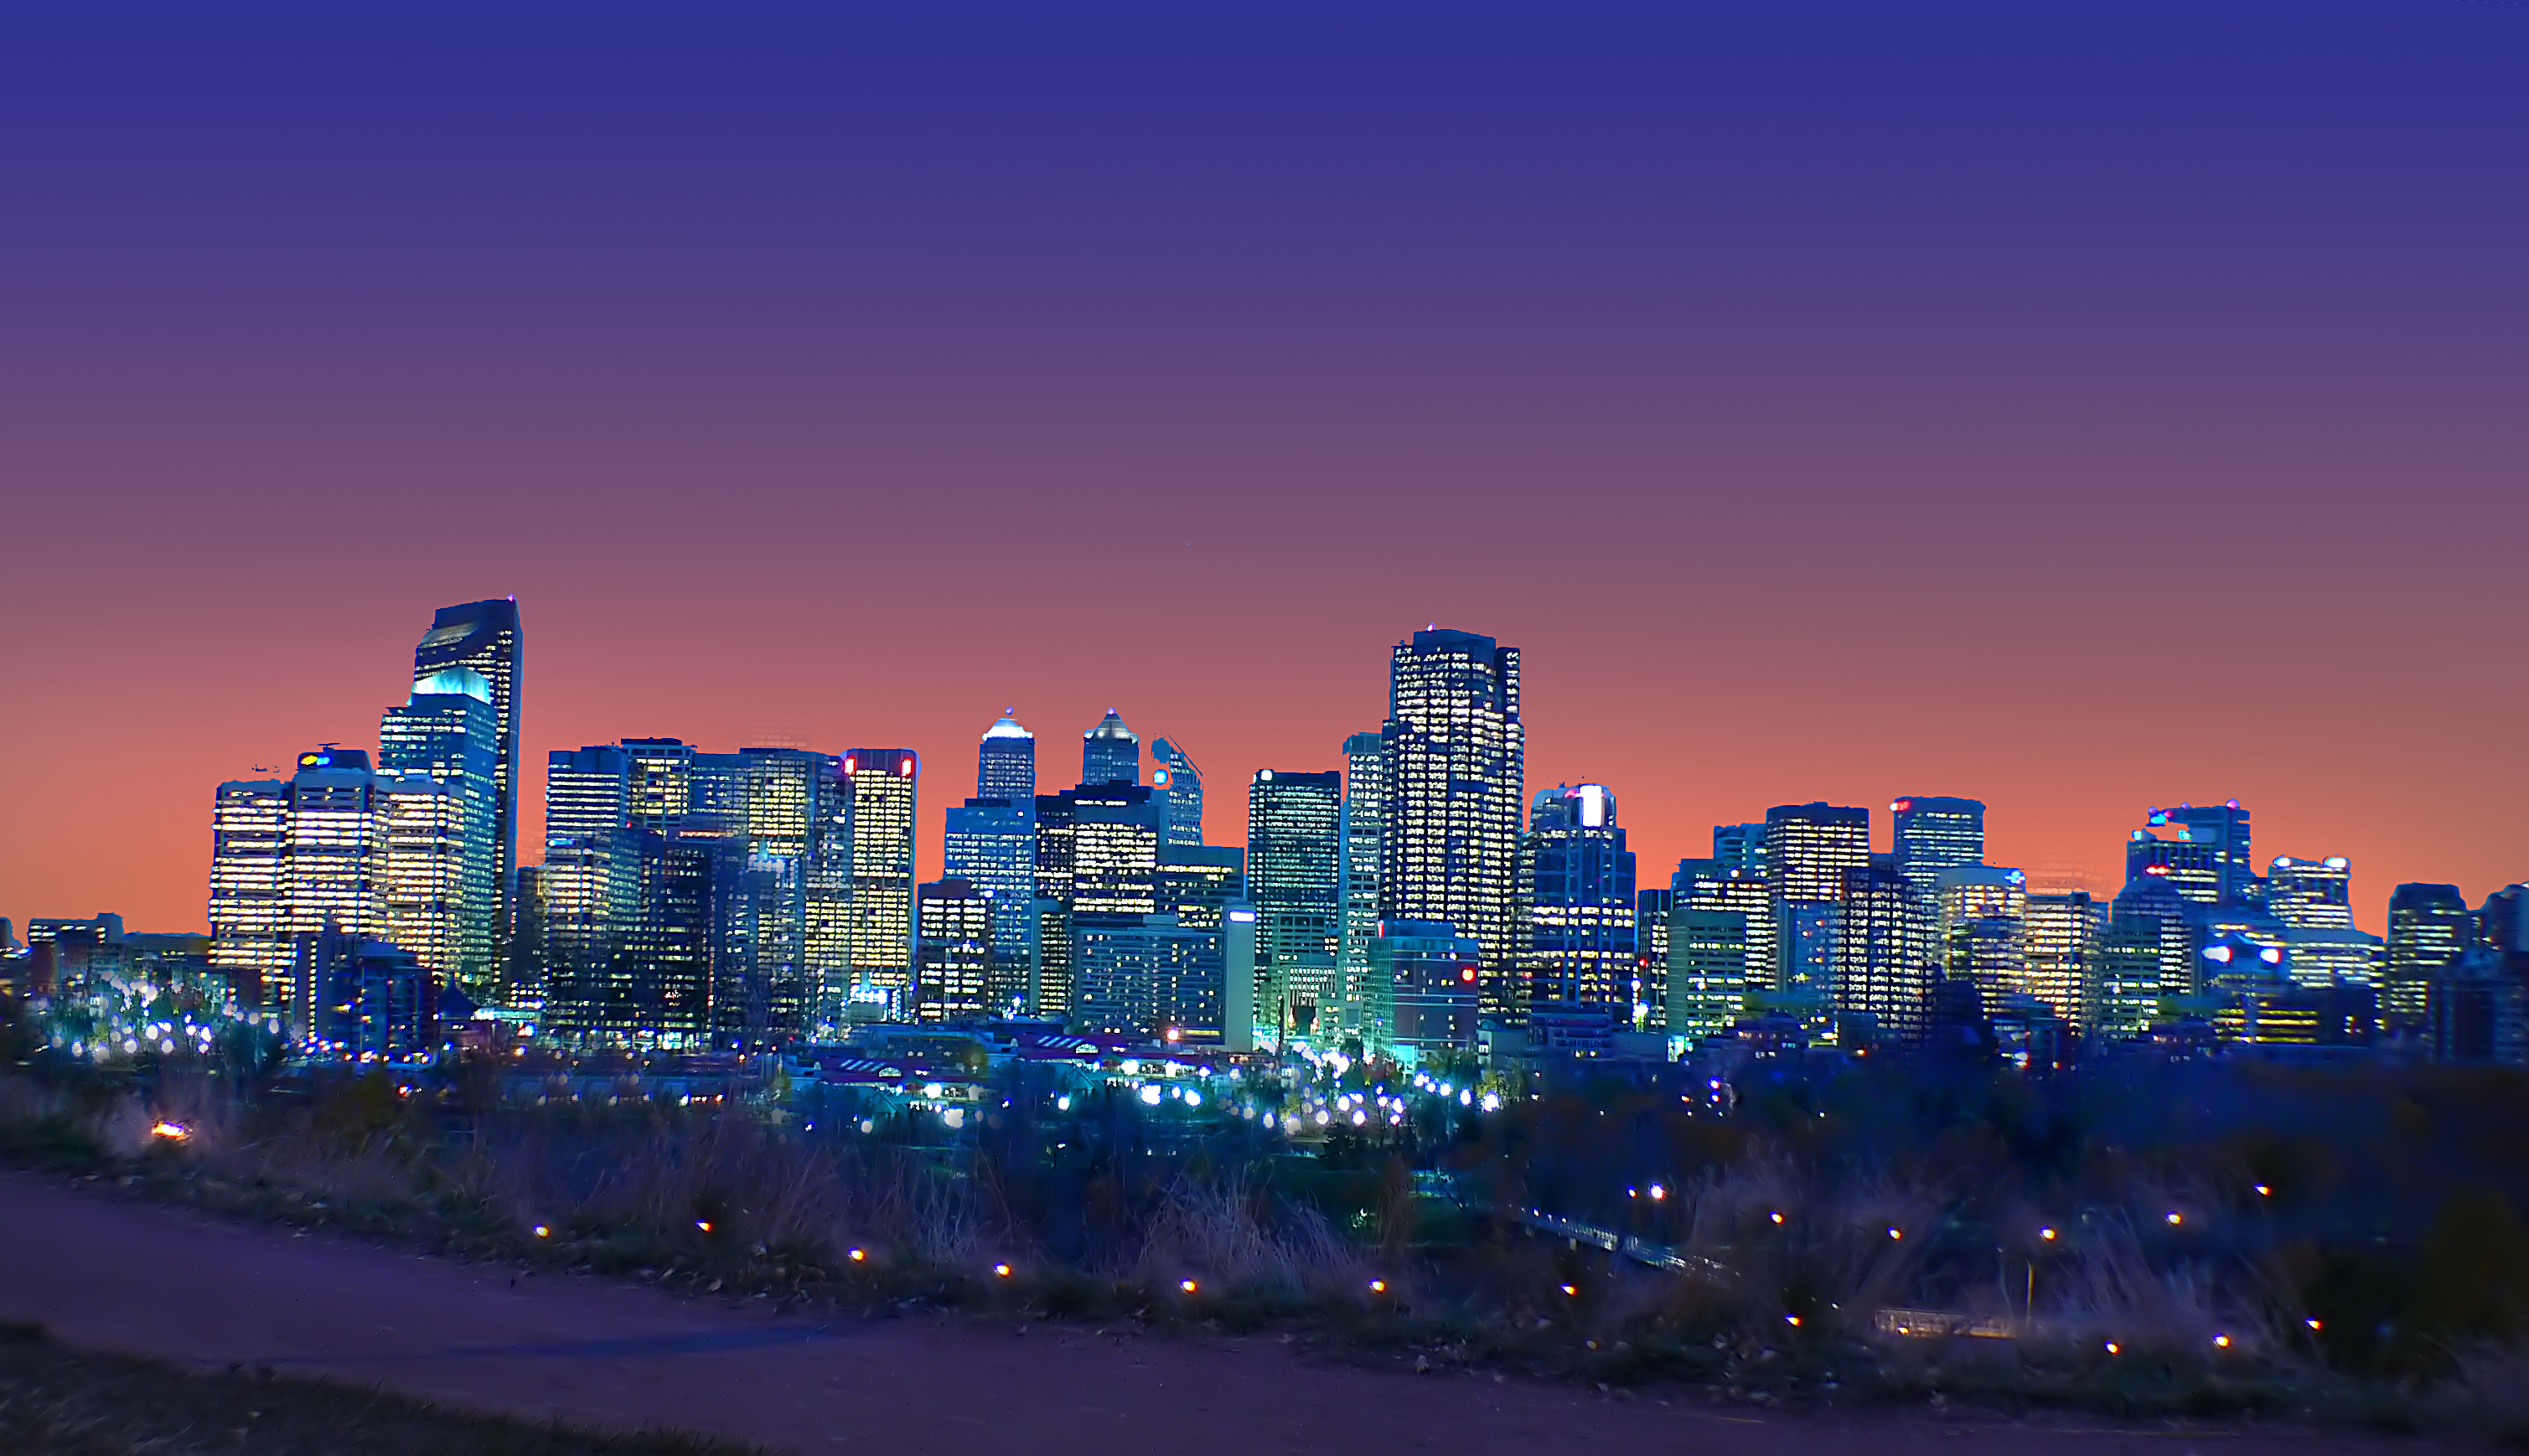
horizon, architecture, skyline, night, dawn, city, skyscraper, cityscape, downtown, dusk, evening, reflection, calgarybynight, metropolis, urban area, geographical feature, human settlement, atmosphere of earth, metropolitan area